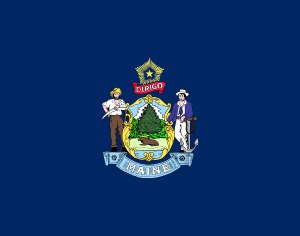
Maines flag
Maines flag
Maines flag er blåt med delstatens segl i midten. Seglet har et skjold, som viser en elg og et grantræ. Over skjoldet står mottoet DIRIGO samt en sekstakket stjerne. Disse henviser til Nordstjernen og delstatens nordlige beliggenhed. Træet er et frihedssymbol, som særligt benyttes i New England. Skjoldet flankeres af en bonde og en sømand, repræsentanter for delstatens traditionelle næringsveje. Delstatsseglet har ikke specificerede officielle farver, så variationer i udførelsen kan forekomme. Flaget er i størrelsesforholdet 26:33. Det blev vedtaget indført 24. februar 1909.